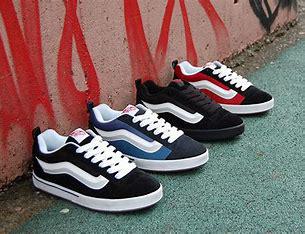
Brand: Vans
Model: KNU Skool